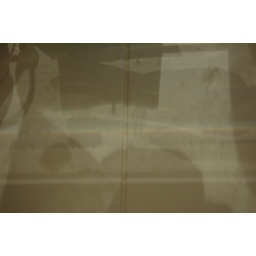
under the bathroom mirror